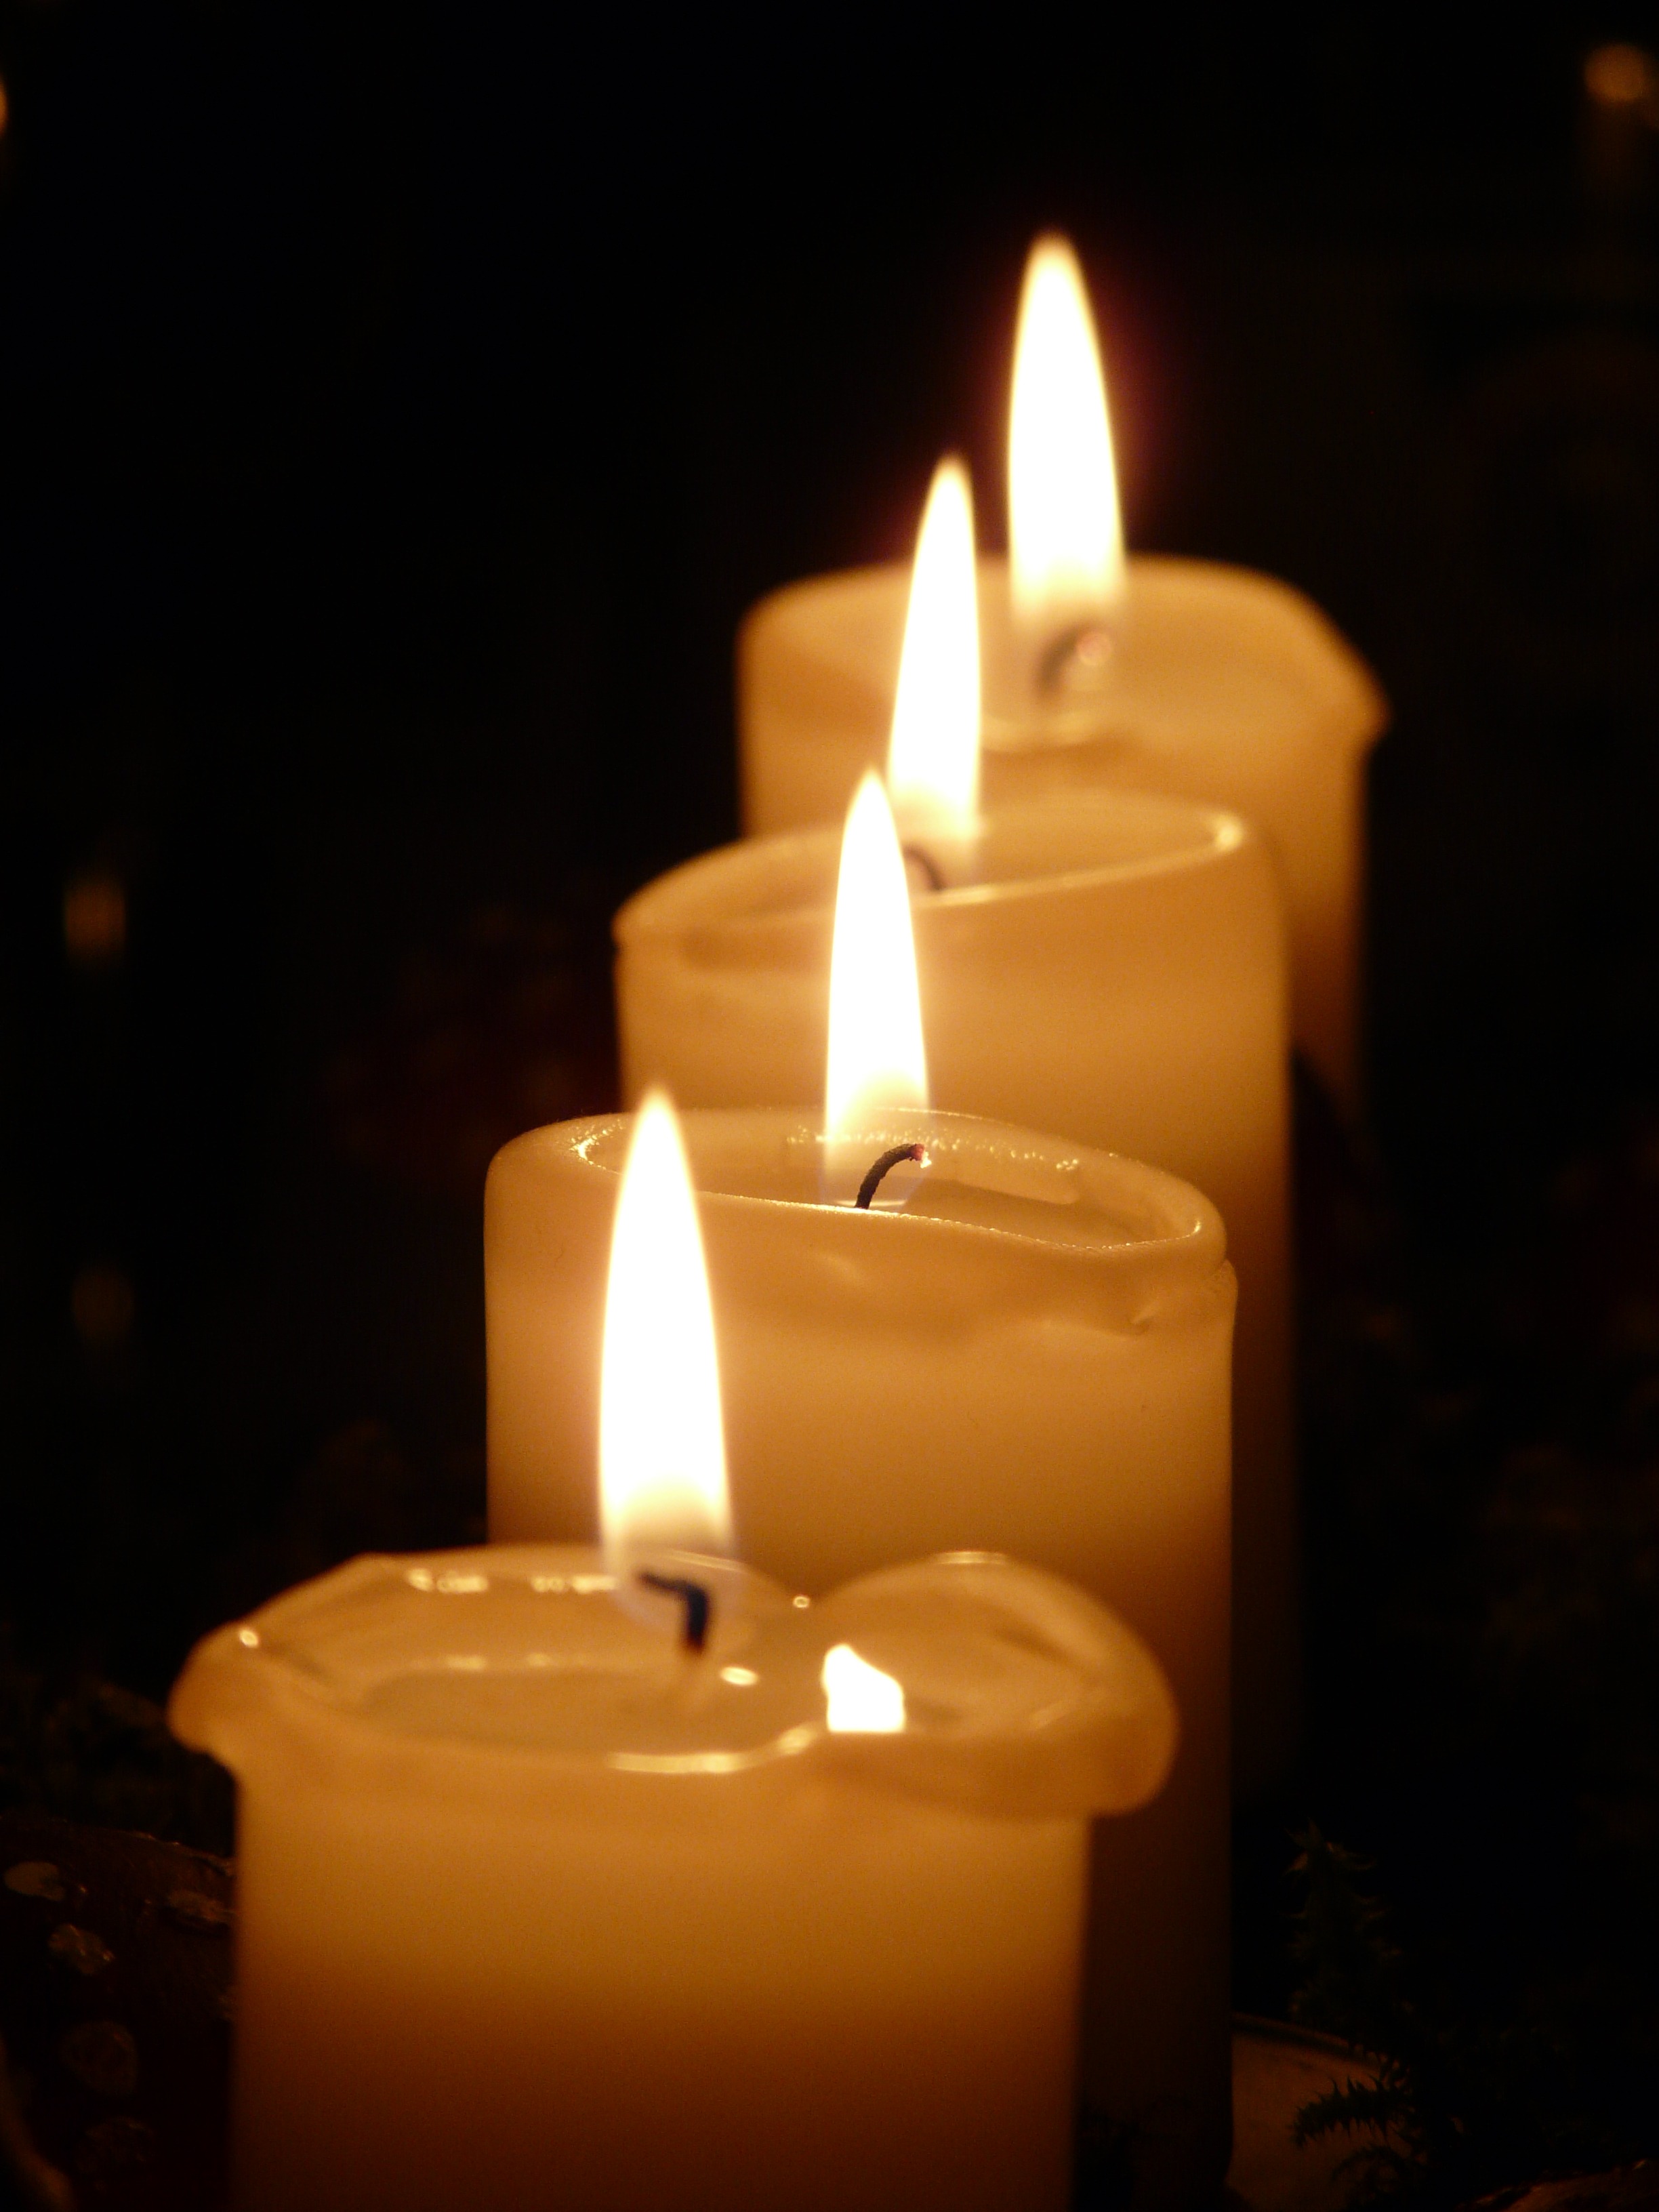
light, flame, candle, lighting, decor, burn, candles, series, wick, candlelight, wax, flameless candle